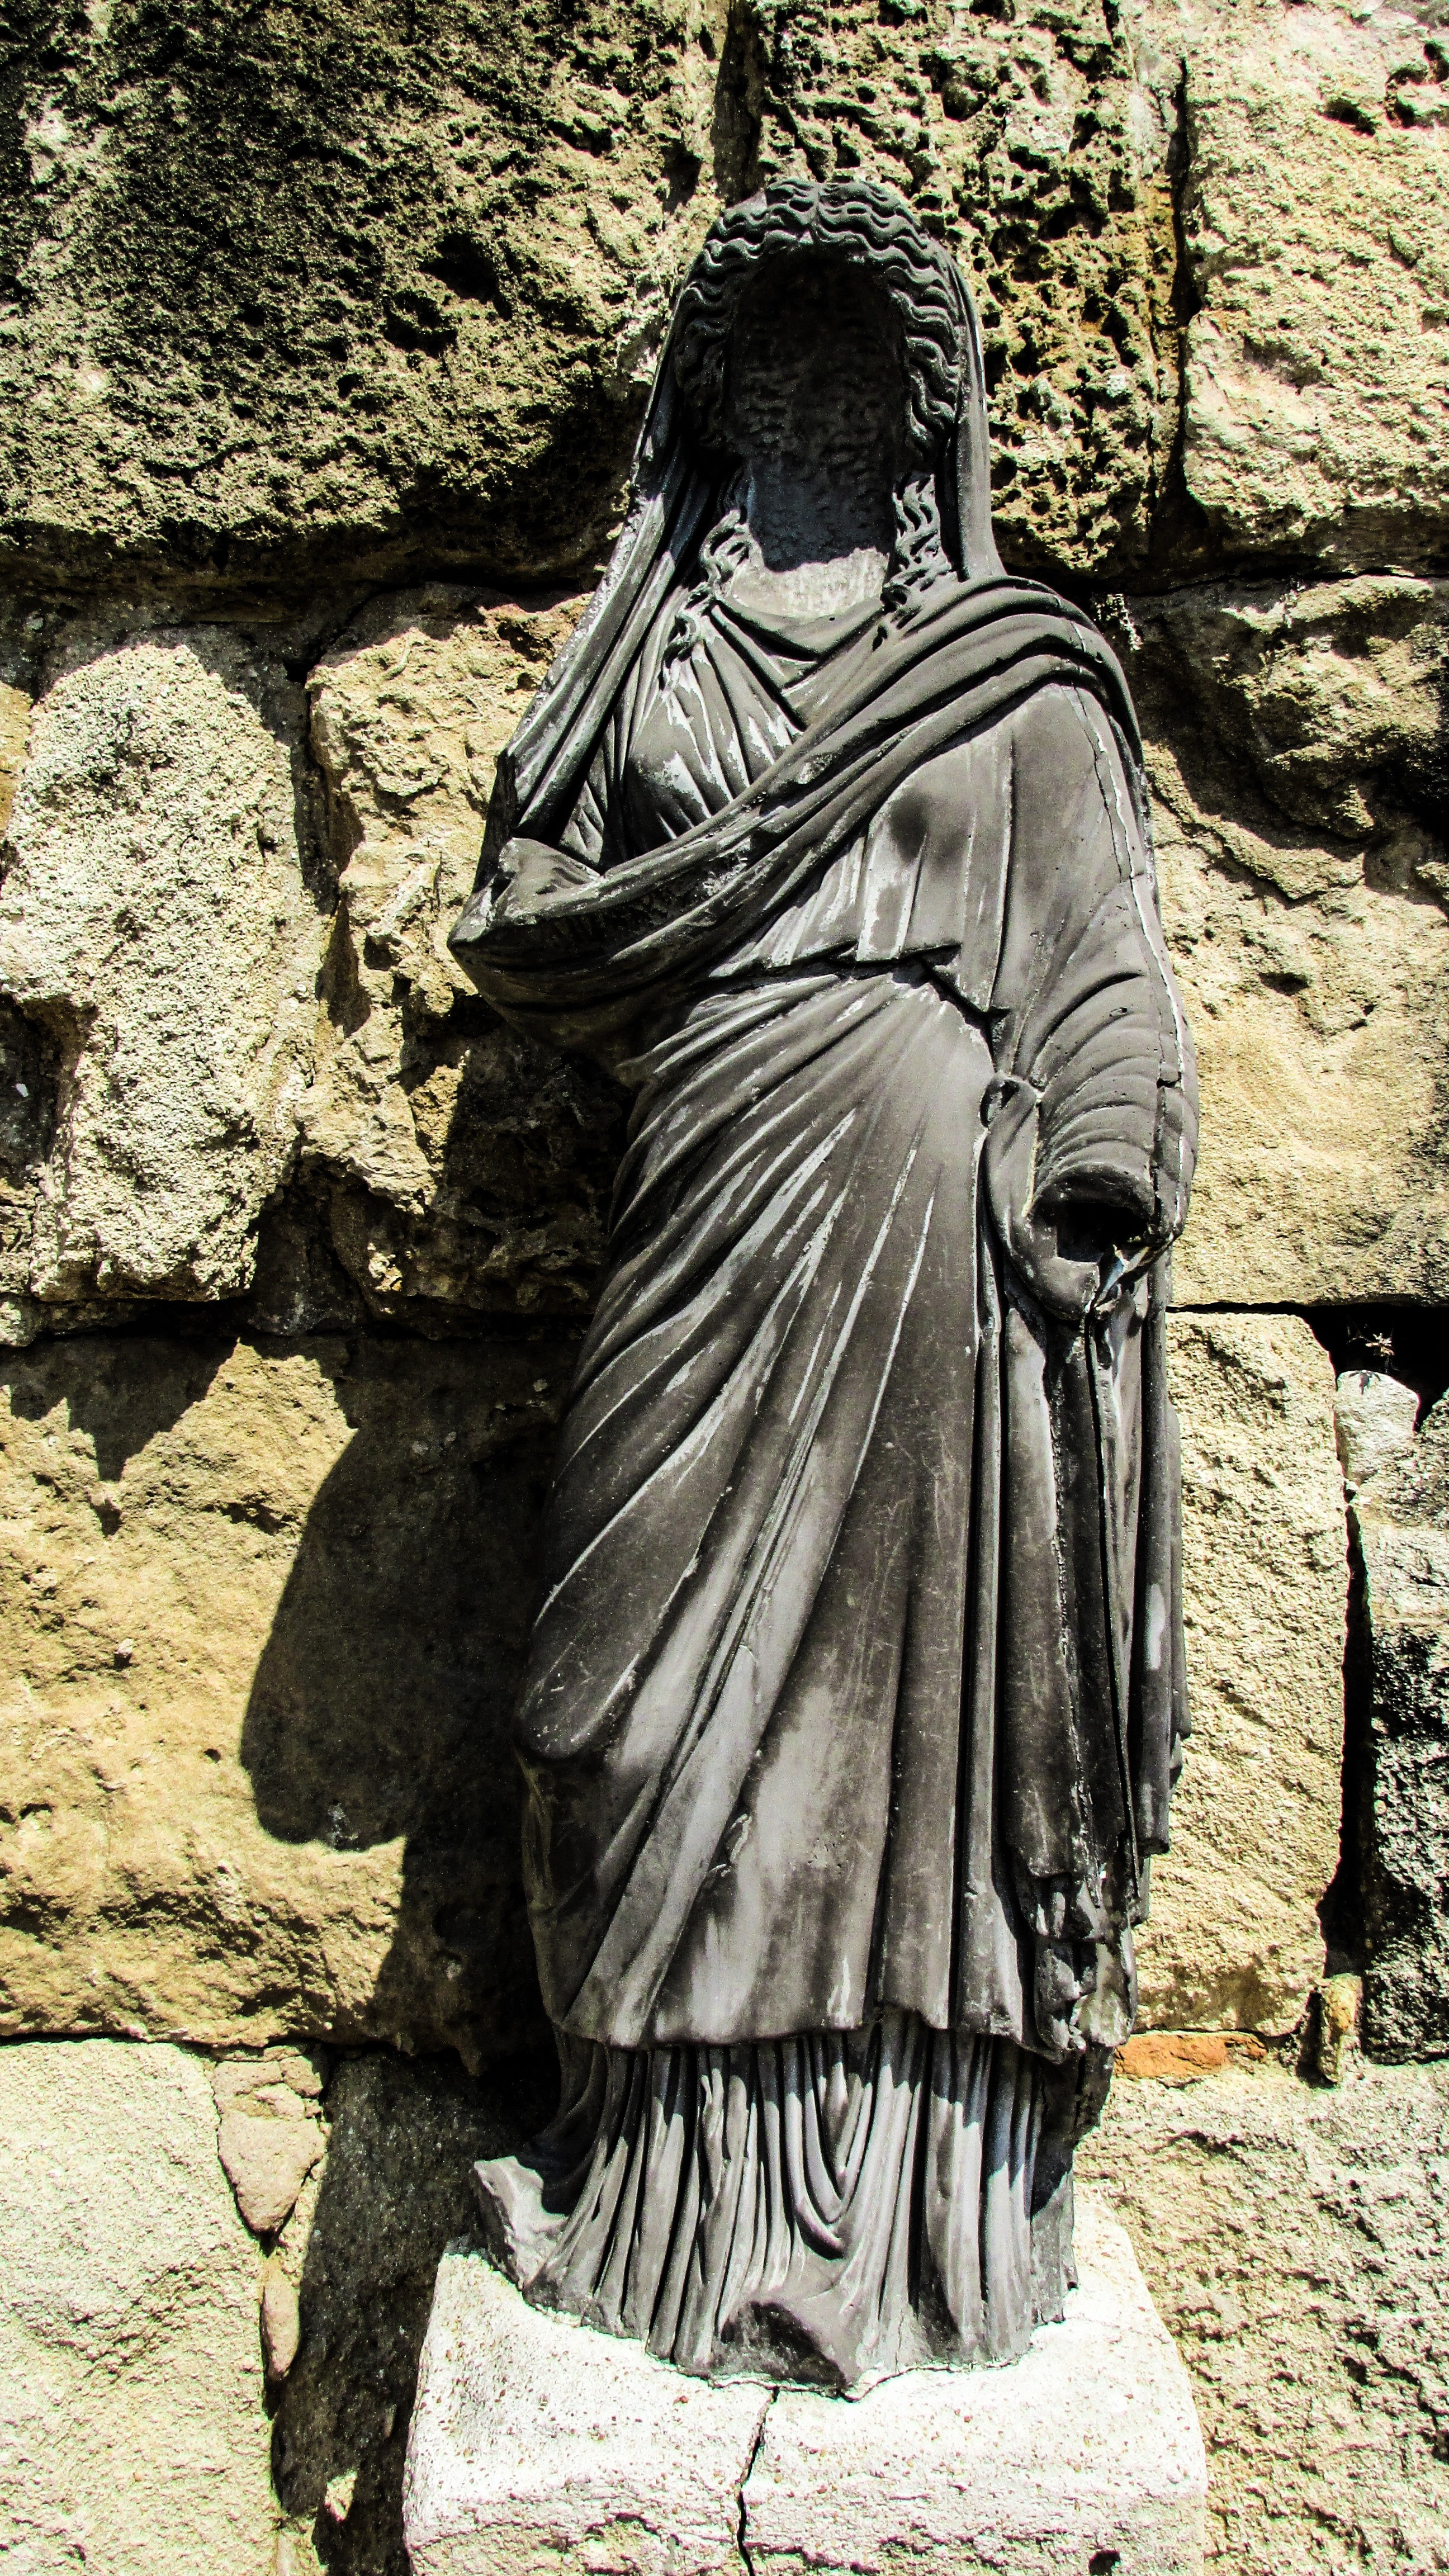
woman, monument, statue, landmark, tourism, sculpture, art, archaeology, temple, culture, history, carving, middle ages, cyprus, mythology, archaeological, salamis, famagusta, ancient history, human positions